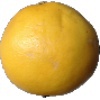
Label: white_grapefruit